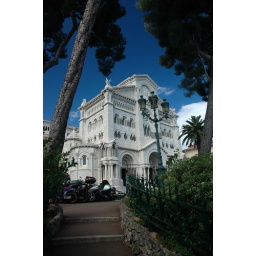
Beautiful Monaco Cathedral built in 1875 using white stone from La Turbie.